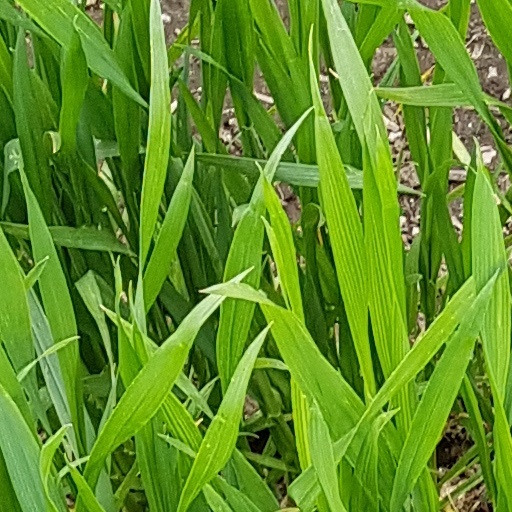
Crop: wheat